Rodrigo y Gabriela

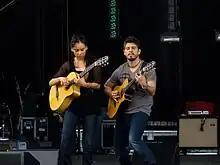
Rodrigo y Gabriela performing at the Sasquatch! Music Festival in Washington State, on May 30, 2011

The duo was the musical guest on "The Tonight Show with Jay Leno" that aired on NBC on March 23, 2010, to promote their album "11:11" and on "Lopez Tonight" which aired on TBS March 25, 2010. They headlined the West Holts stage on the Sunday night at Glastonbury 2010 and played the King Tuts Tent at T In The Park on 10 July 2010. They also had a spot on the main stage at Latitude festival that same July and they managed to draw in a huge crowd. They also performed at The White House for President Barack Obama in 2010.